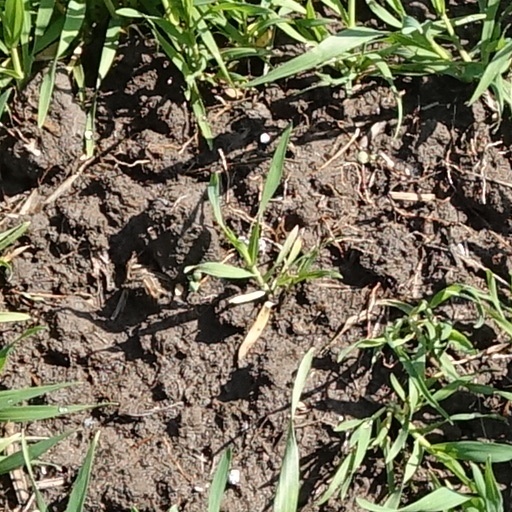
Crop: wheat